WAGR U class

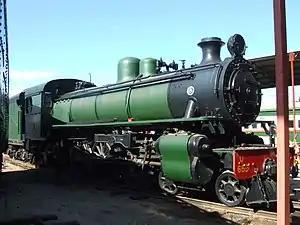
U655 at the Western Australian Rail Transport Museum

The WAGR U class was a class of 4-6-2 steam locomotives operated by the Western Australian Government Railways (WAGR) between 1946 and the late 1960s. One was rebuilt as a 4-6-4 tank locomotive.